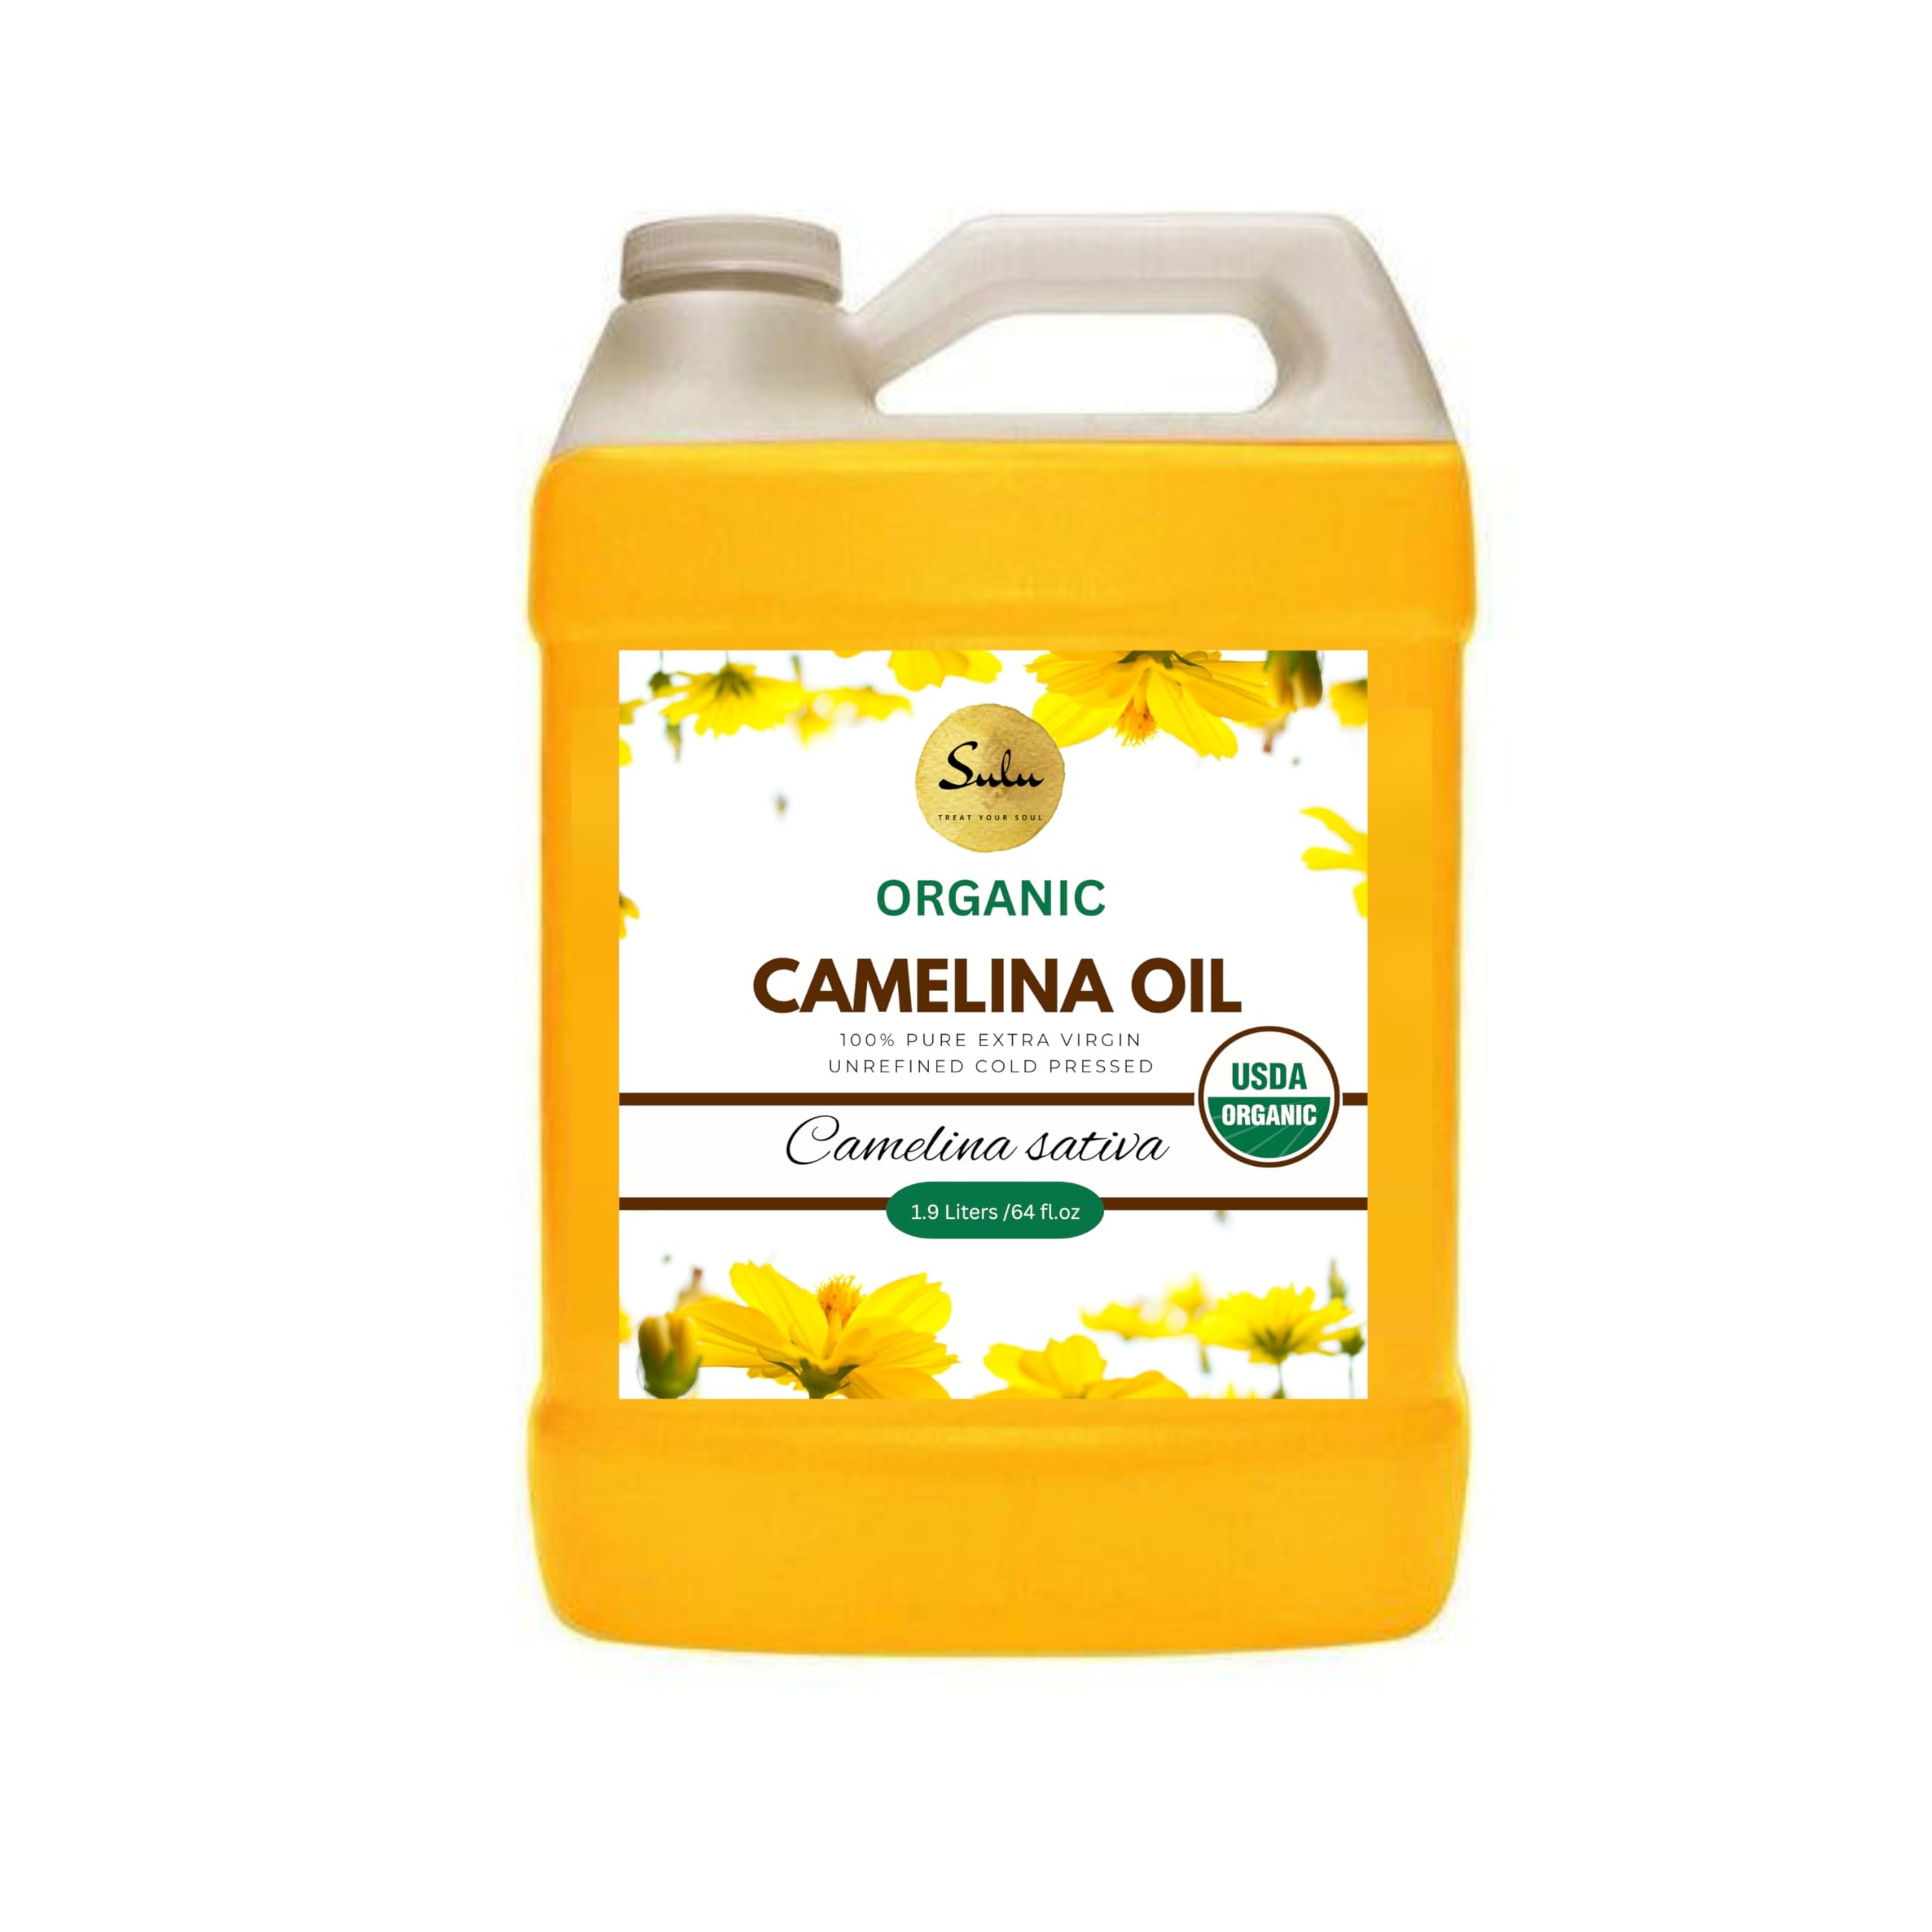
Item Name: 100% Pure Extra Virgin Unrefined Cold Pressed Camelina Seed Oil (64 oz)
Bullet Point 1: Rich source of natural antioxidants and Omega-3 fatty acids
Bullet Point 2: Contains high amount of vitamins A and E
Bullet Point 3: All Natural Skin Care Oil: Into-Aging/ Eczema Treatment/ Dry skin relief
Bullet Point 4: Natural anti-Aging Oil and Natural Acne/Eczema Treatment
Product Description: RICH IN ANTI-OXIDANT With its impressive levels of Vitamin E (a cancer-fighting antioxidant), Camelina oil is much more stable and versatile than other vegetable oils. Not only is it great as a salad dressing and finishing oil, but its high smoke point (475° F) also makes it ideal for cooking, baking, and light sauteing. SKIN CARE Camelina oil can be used as a massage oil for the skin. Because it has a nice mild aroma, it feels good during the massage. It provides ample amount of Vitamin E and omega fatty acids directly to the skin. These moisturize the skin and prevent it from free radical damage. One can perform this massage regularly to get healthier, smooth and well moisturized skin. Common uses: -Skincare - creams - lotions - balms - scrubs and cleansers - hair-care products and conditioners - hairstyling products - scalp conditioner - lipsticks and lip balms
Value: 100.0
Unit: Fl Oz

Price: 45.99